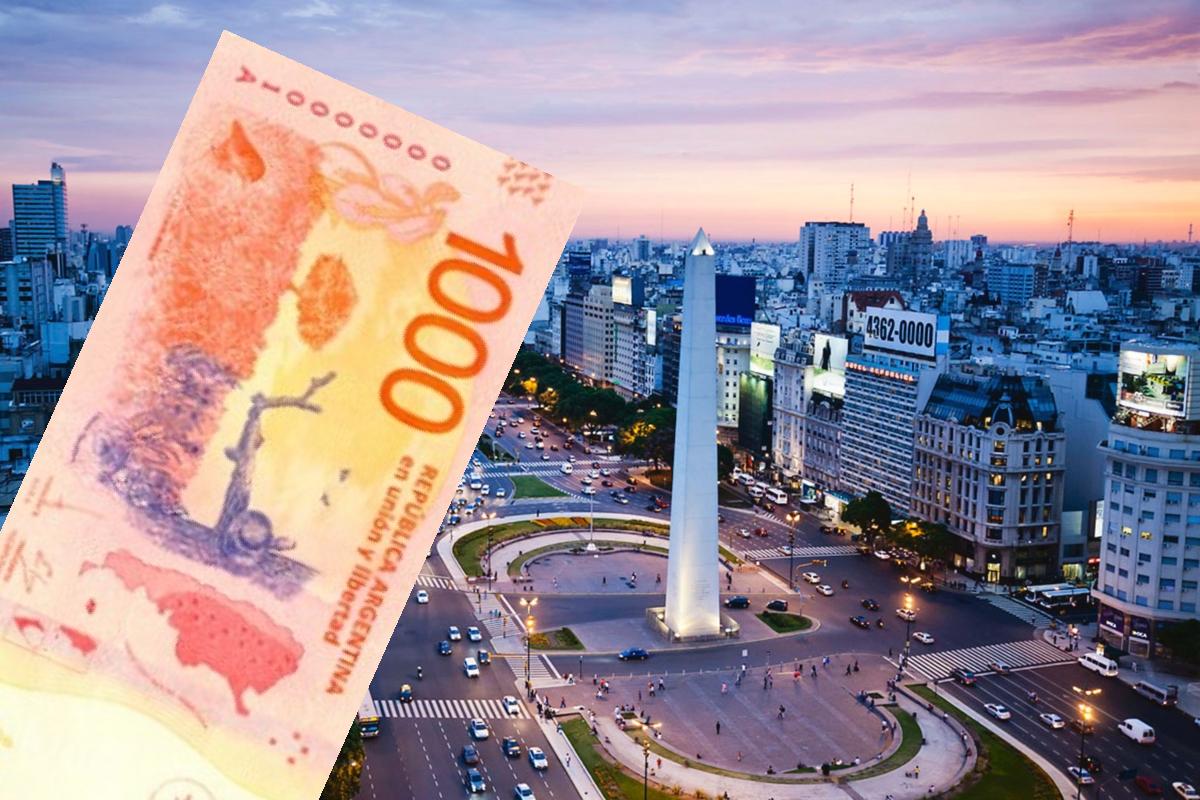
Denominación: 1000